Miguel Ángel Brindisi

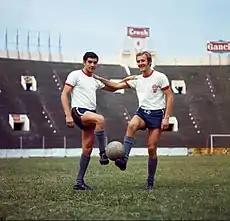
Brindisi (left) and Carlos Babington, key players of Huracán in 1973

Born in the Almagro neighborhood of Buenos Aires, Brindisi played most of his career in two spells at Club Atlético Huracán, but he also had spells with Spanish side UD Las Palmas, Uruguayan side Nacional and Argentine teams Boca Juniors and with Racing Club during their spell in the Second Division. Whilst at Las Palmas he helped them to the 1978 Copa del Rey Final where his goal was unable to prevent them losing 3–1 to FC Barcelona.